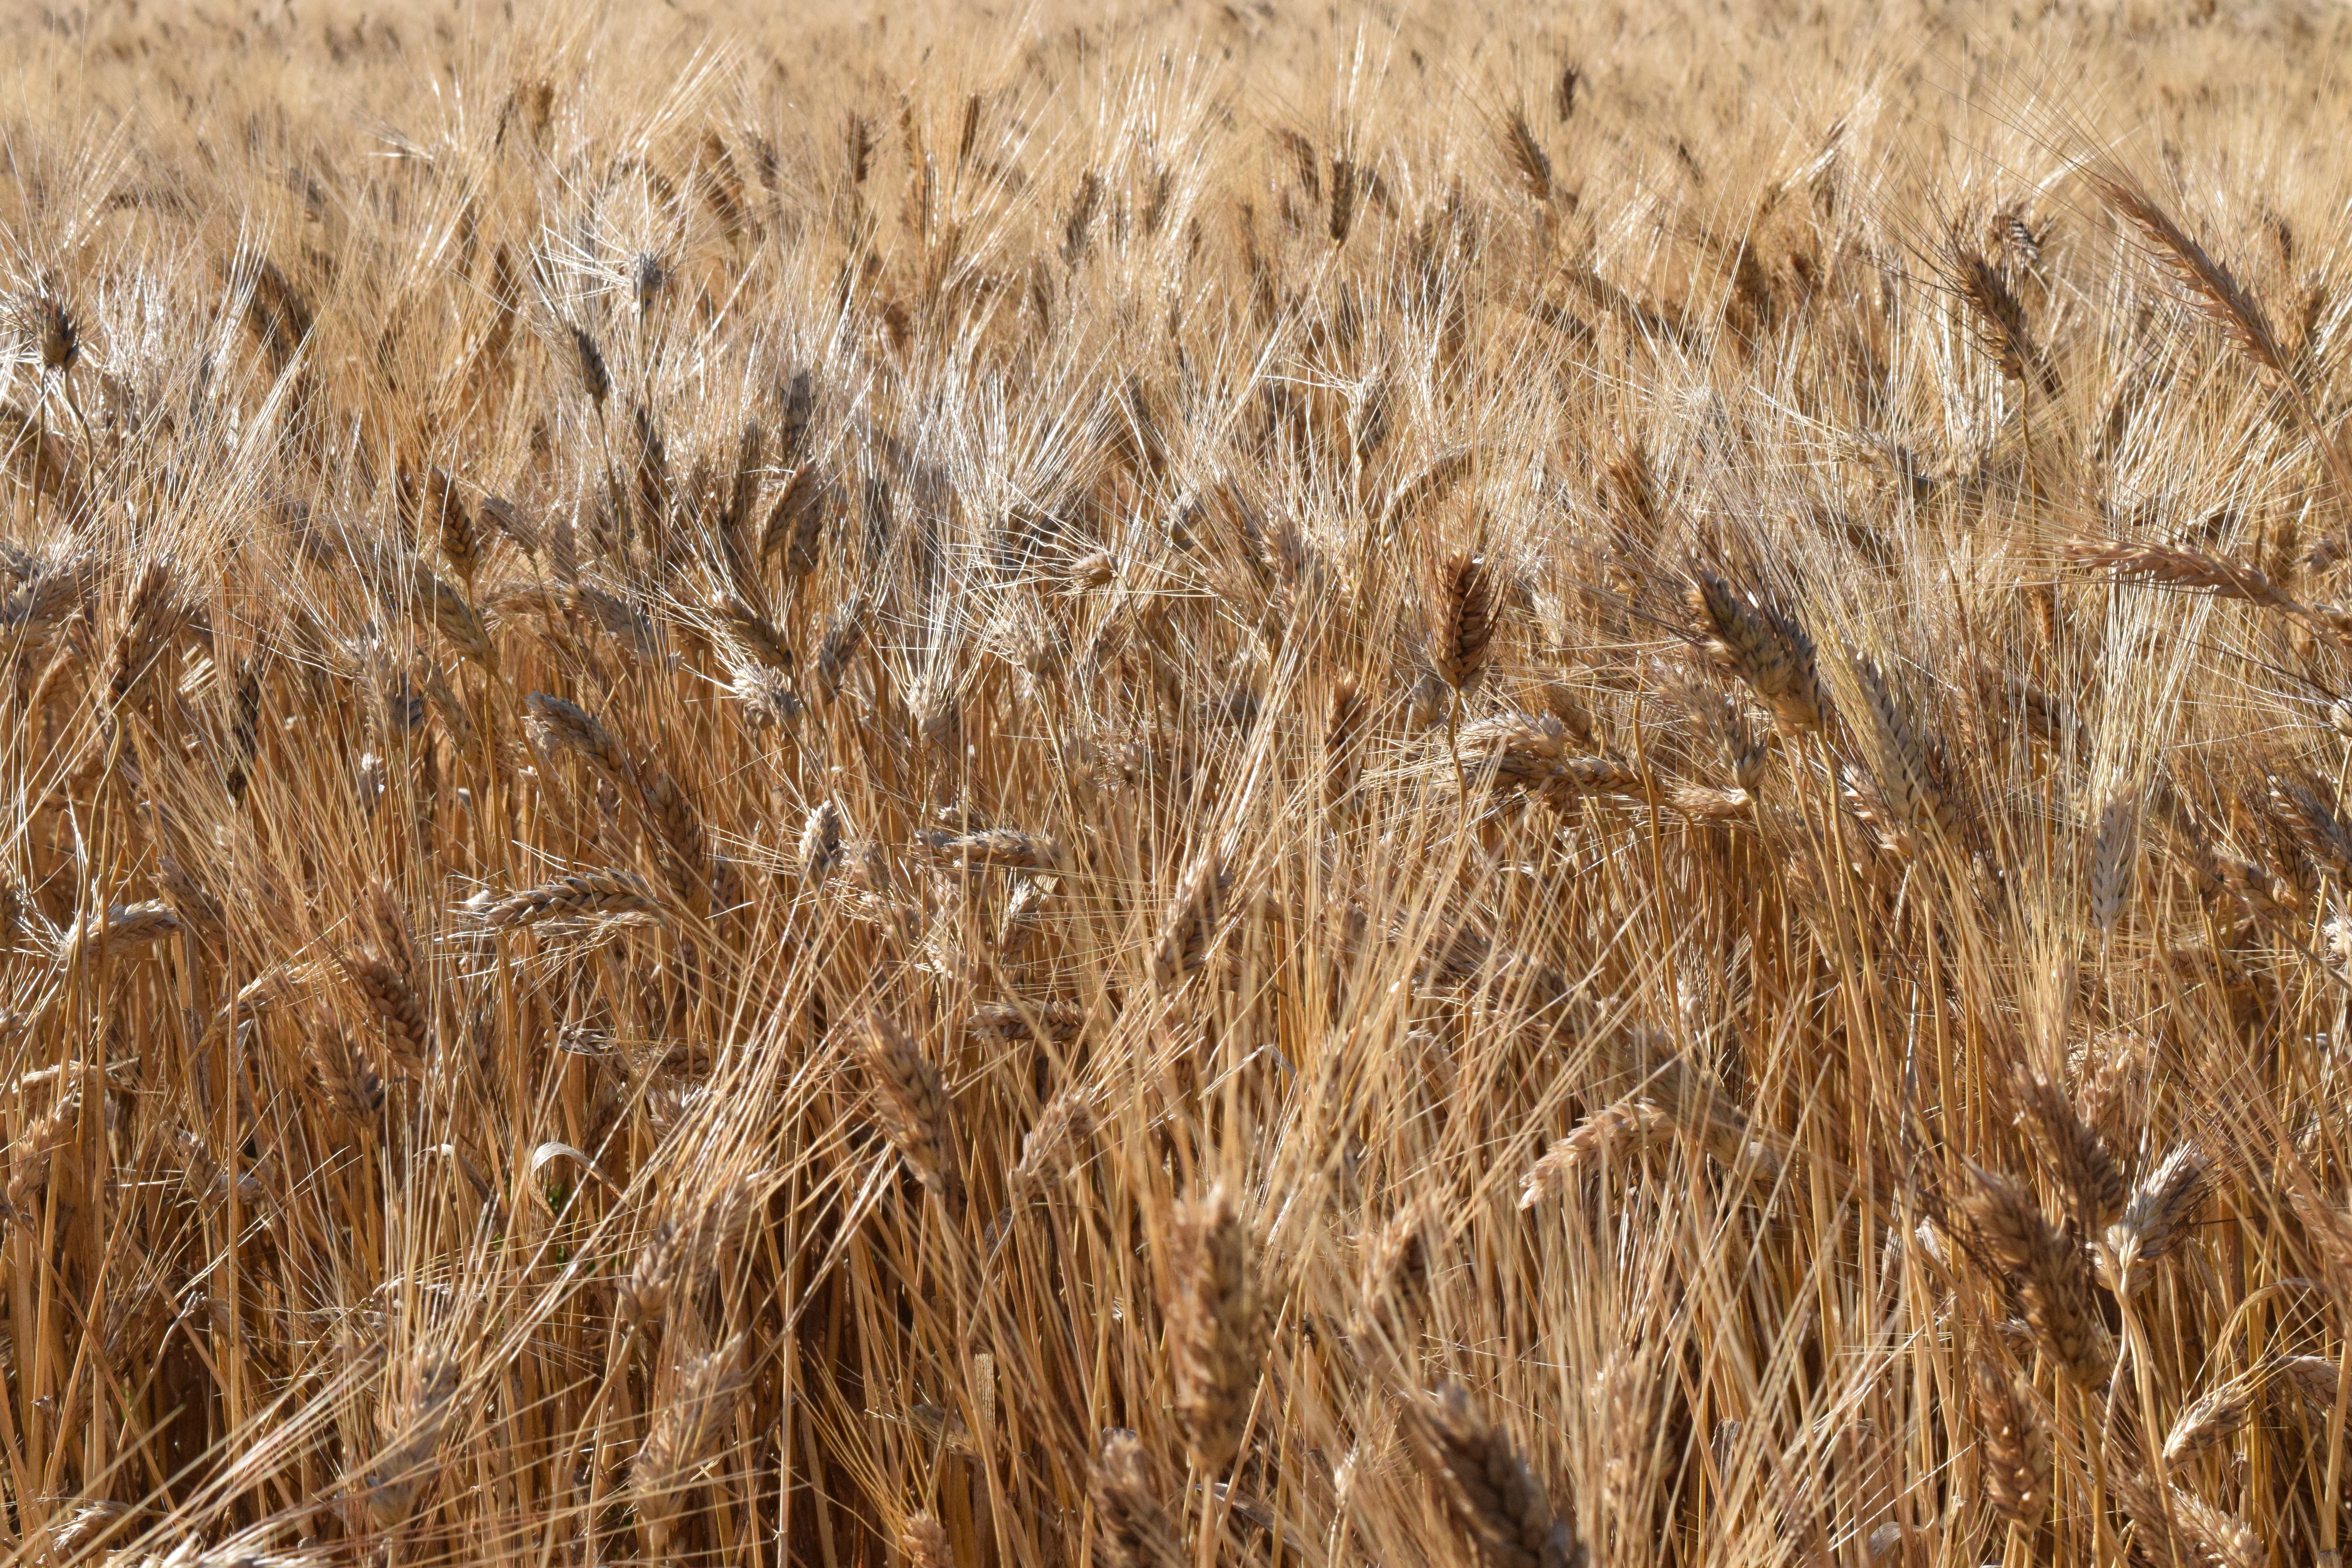
nature, plant, field, barley, wheat, grain, prairie, food, agriculture, spike, cereal, wheat field, background, grassland, rye, cornfield, cereals, grains, flowering plant, commodity, emmer, durum wheat, wheat spike, triticale, hordeum, grass family, land plant, food grain, einkorn wheat